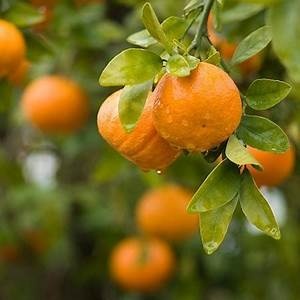
Label: mandarine